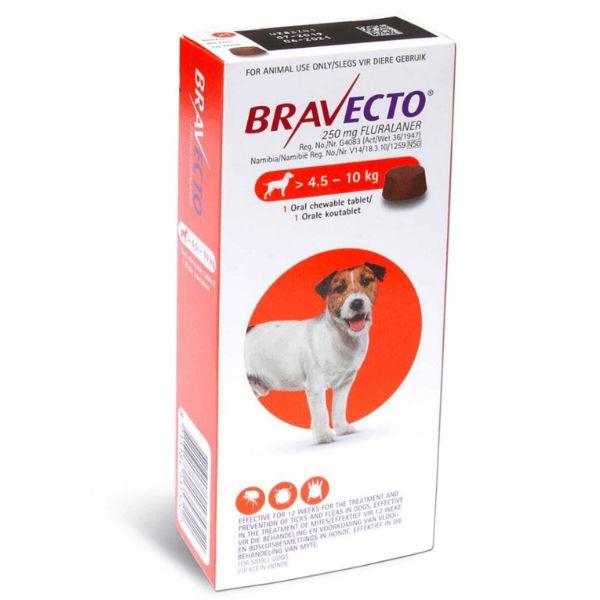
Dawa ya wanyama ambao ni mbwa, kutokana na uwepo wa picha ya mbwa na maneno "for animal use only" inaashiria dawa hiyo ni maalumu kwa mbwa. Kasha la dawa linatoa maelezo ya kina ya namna bora ya kutumia dawa hiyo, kwa mbwa.